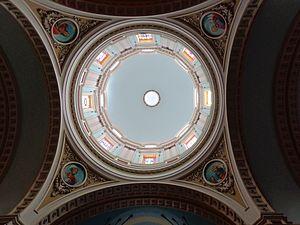
La basilique de Barcellona Pozzo di Gotto ou église Saint-Sébastien ou église de Barcellona Pozzo di Gotto, nom complet Basilique Mineure Saint-Sébastien, est située sur la place du Duomo de la ville de Barcellona Pozzo di Gotto, dans la province de Messine, en Sicile.